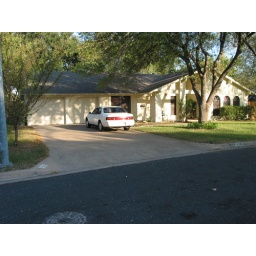
We bought this house next door to ours in 2005. Pei's parents and brother live there.